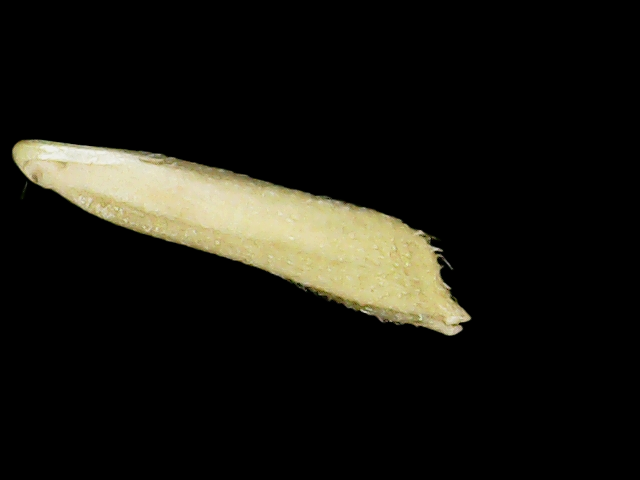
Rice variety: Binadhan19